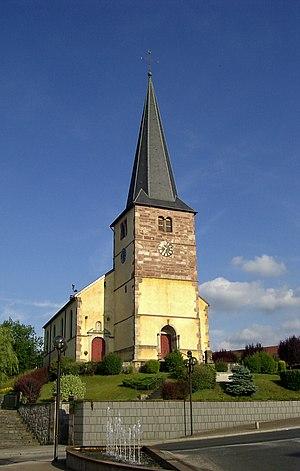
L'église Saint-Remy-et-Saint-Blaise á Ramonchamp
Ramonchamp est une commune française de moyenne montagne située dans le département des Vosges en région Grand Est. Elle est située dans la Vallée de la Haute Moselle.